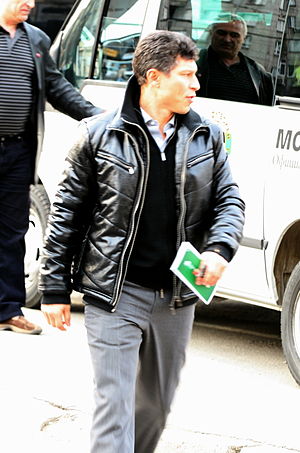
Krassimir Balakov
Krassimir Guentjev Balakov er en tidligere bulgarsk fodboldspiller og nuværende træner, der spillede som midtbanespiller hos flere europæiske klubber, samt for Bulgariens landshold. Af hans klubber kan blandt andet nævnes portugisiske Sporting Lissabon samt VfB Stuttgart i Tyskland. Han regnes som et af sit lands bedste fodboldspillere nogensinde, kun overgået af legenden Hristo Stoichkov